Peter the Painter

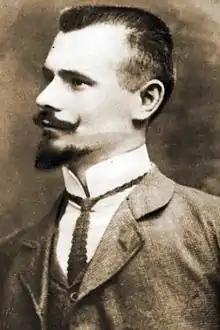
Peter the Painter, as he appeared on his wanted poster in 1911

Peter the Painter, also known as Peter Piaktow (or Piatkov, Pjatkov, Piaktoff), was a member of a gang of immigrant Latvian anarchists in London in the early 20th century. After supposedly fighting in and escaping the Sidney Street Siege in 1911, he became an anti-hero in London's East End. He was never caught, and there is some question as to whether he had participated in the Sidney Street incident, or even whether he existed at all.